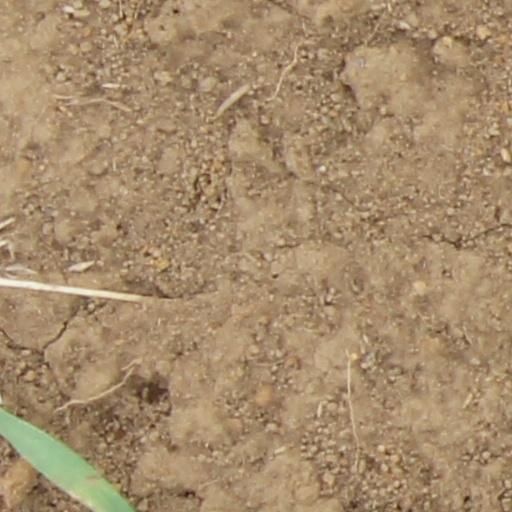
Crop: wheat